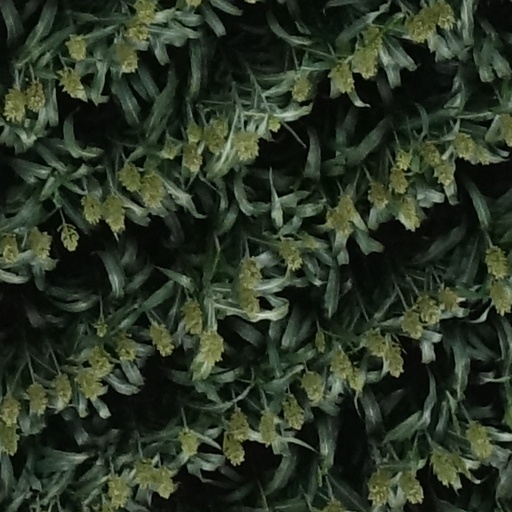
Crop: sorghum